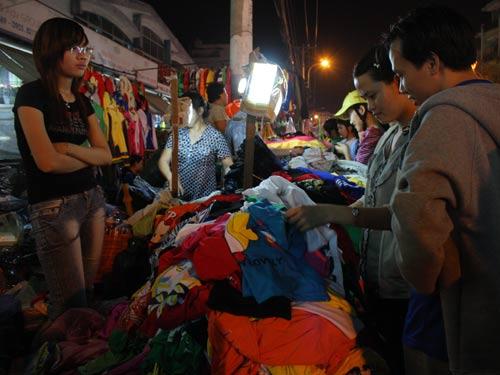
một vài người đang đứng quanh những quầy hàng bán quần áo